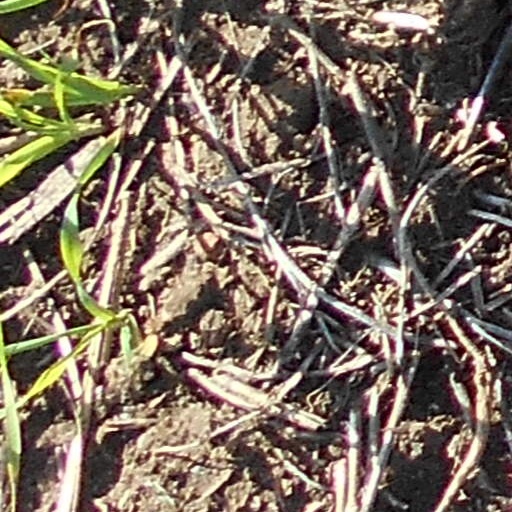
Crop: wheat